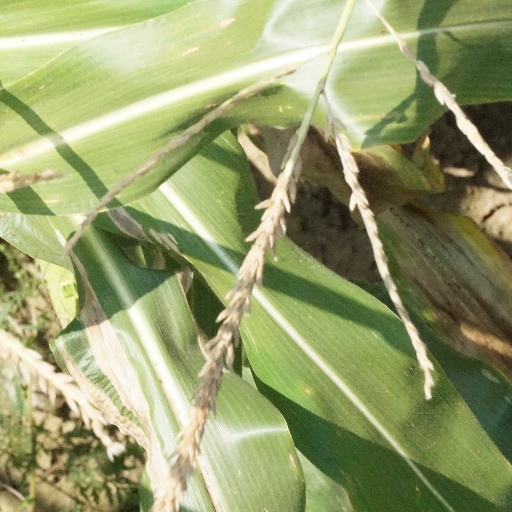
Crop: maize; corn